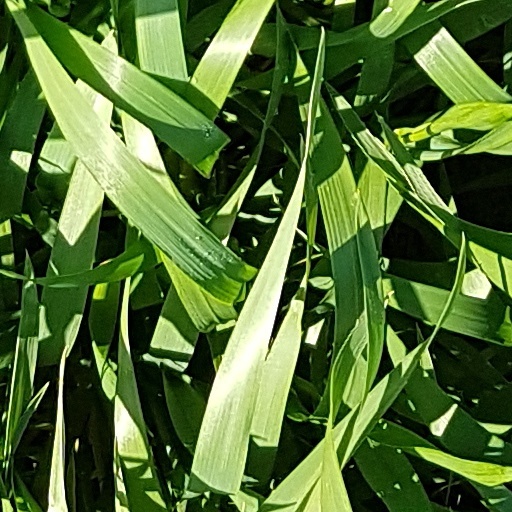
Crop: wheat